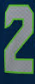
Number: 2